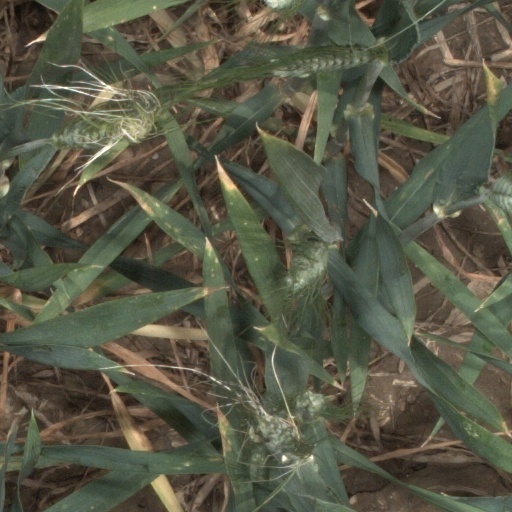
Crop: wheat